Los Angeles

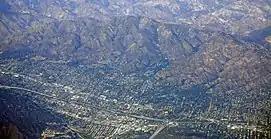
Mount Lukens, in the San Gabriel Mountains, is the highest point in LA.

The city of Los Angeles covers a total area of , comprising of land and of water. The city extends for from north to south and for from east to west. The perimeter of the city is .